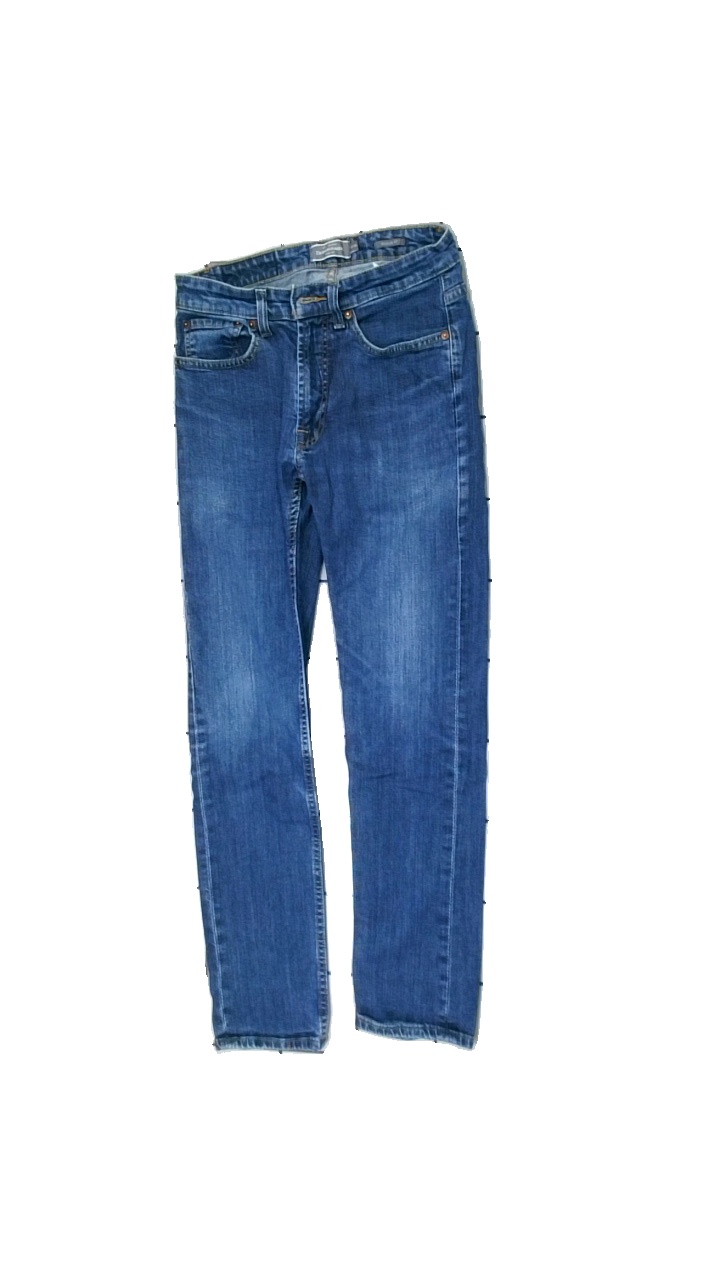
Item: Jeans (Men)
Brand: Dressman
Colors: Blue
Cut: Regular
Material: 100% cotton
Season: All
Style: Denim
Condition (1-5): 3
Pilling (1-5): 5
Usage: Reuse
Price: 50-100